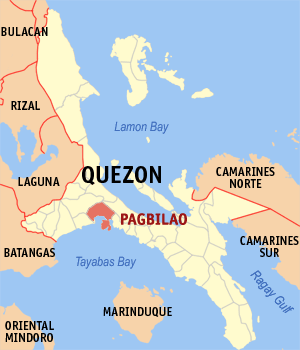
Pagbilao est une municipalité de la province de Quezon, aux Philippines.